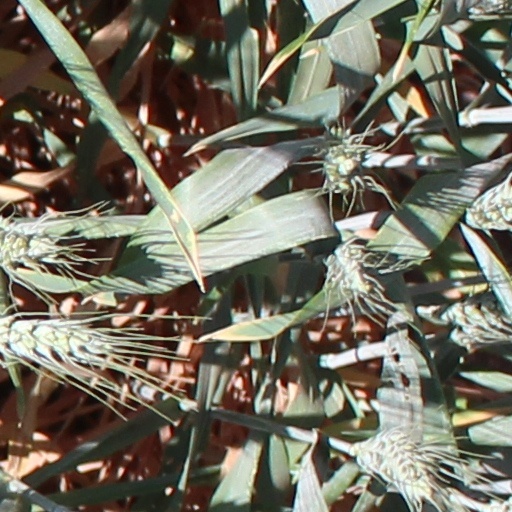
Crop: wheat